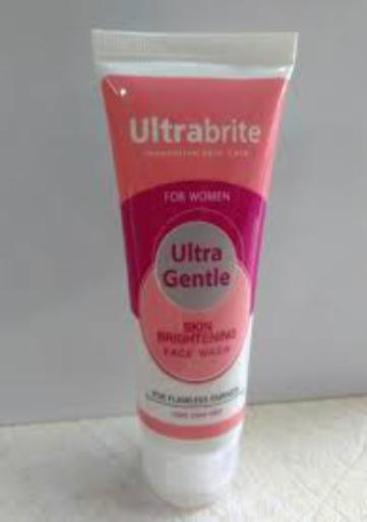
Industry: Medical